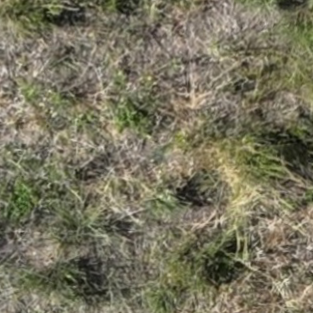
Month: july
Dye color: blue
Dye concentration: high